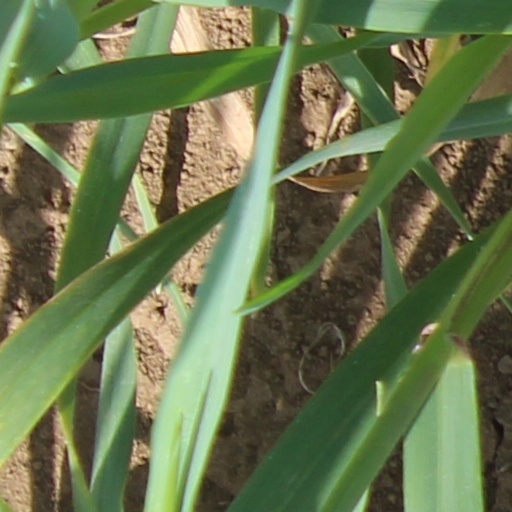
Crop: wheat